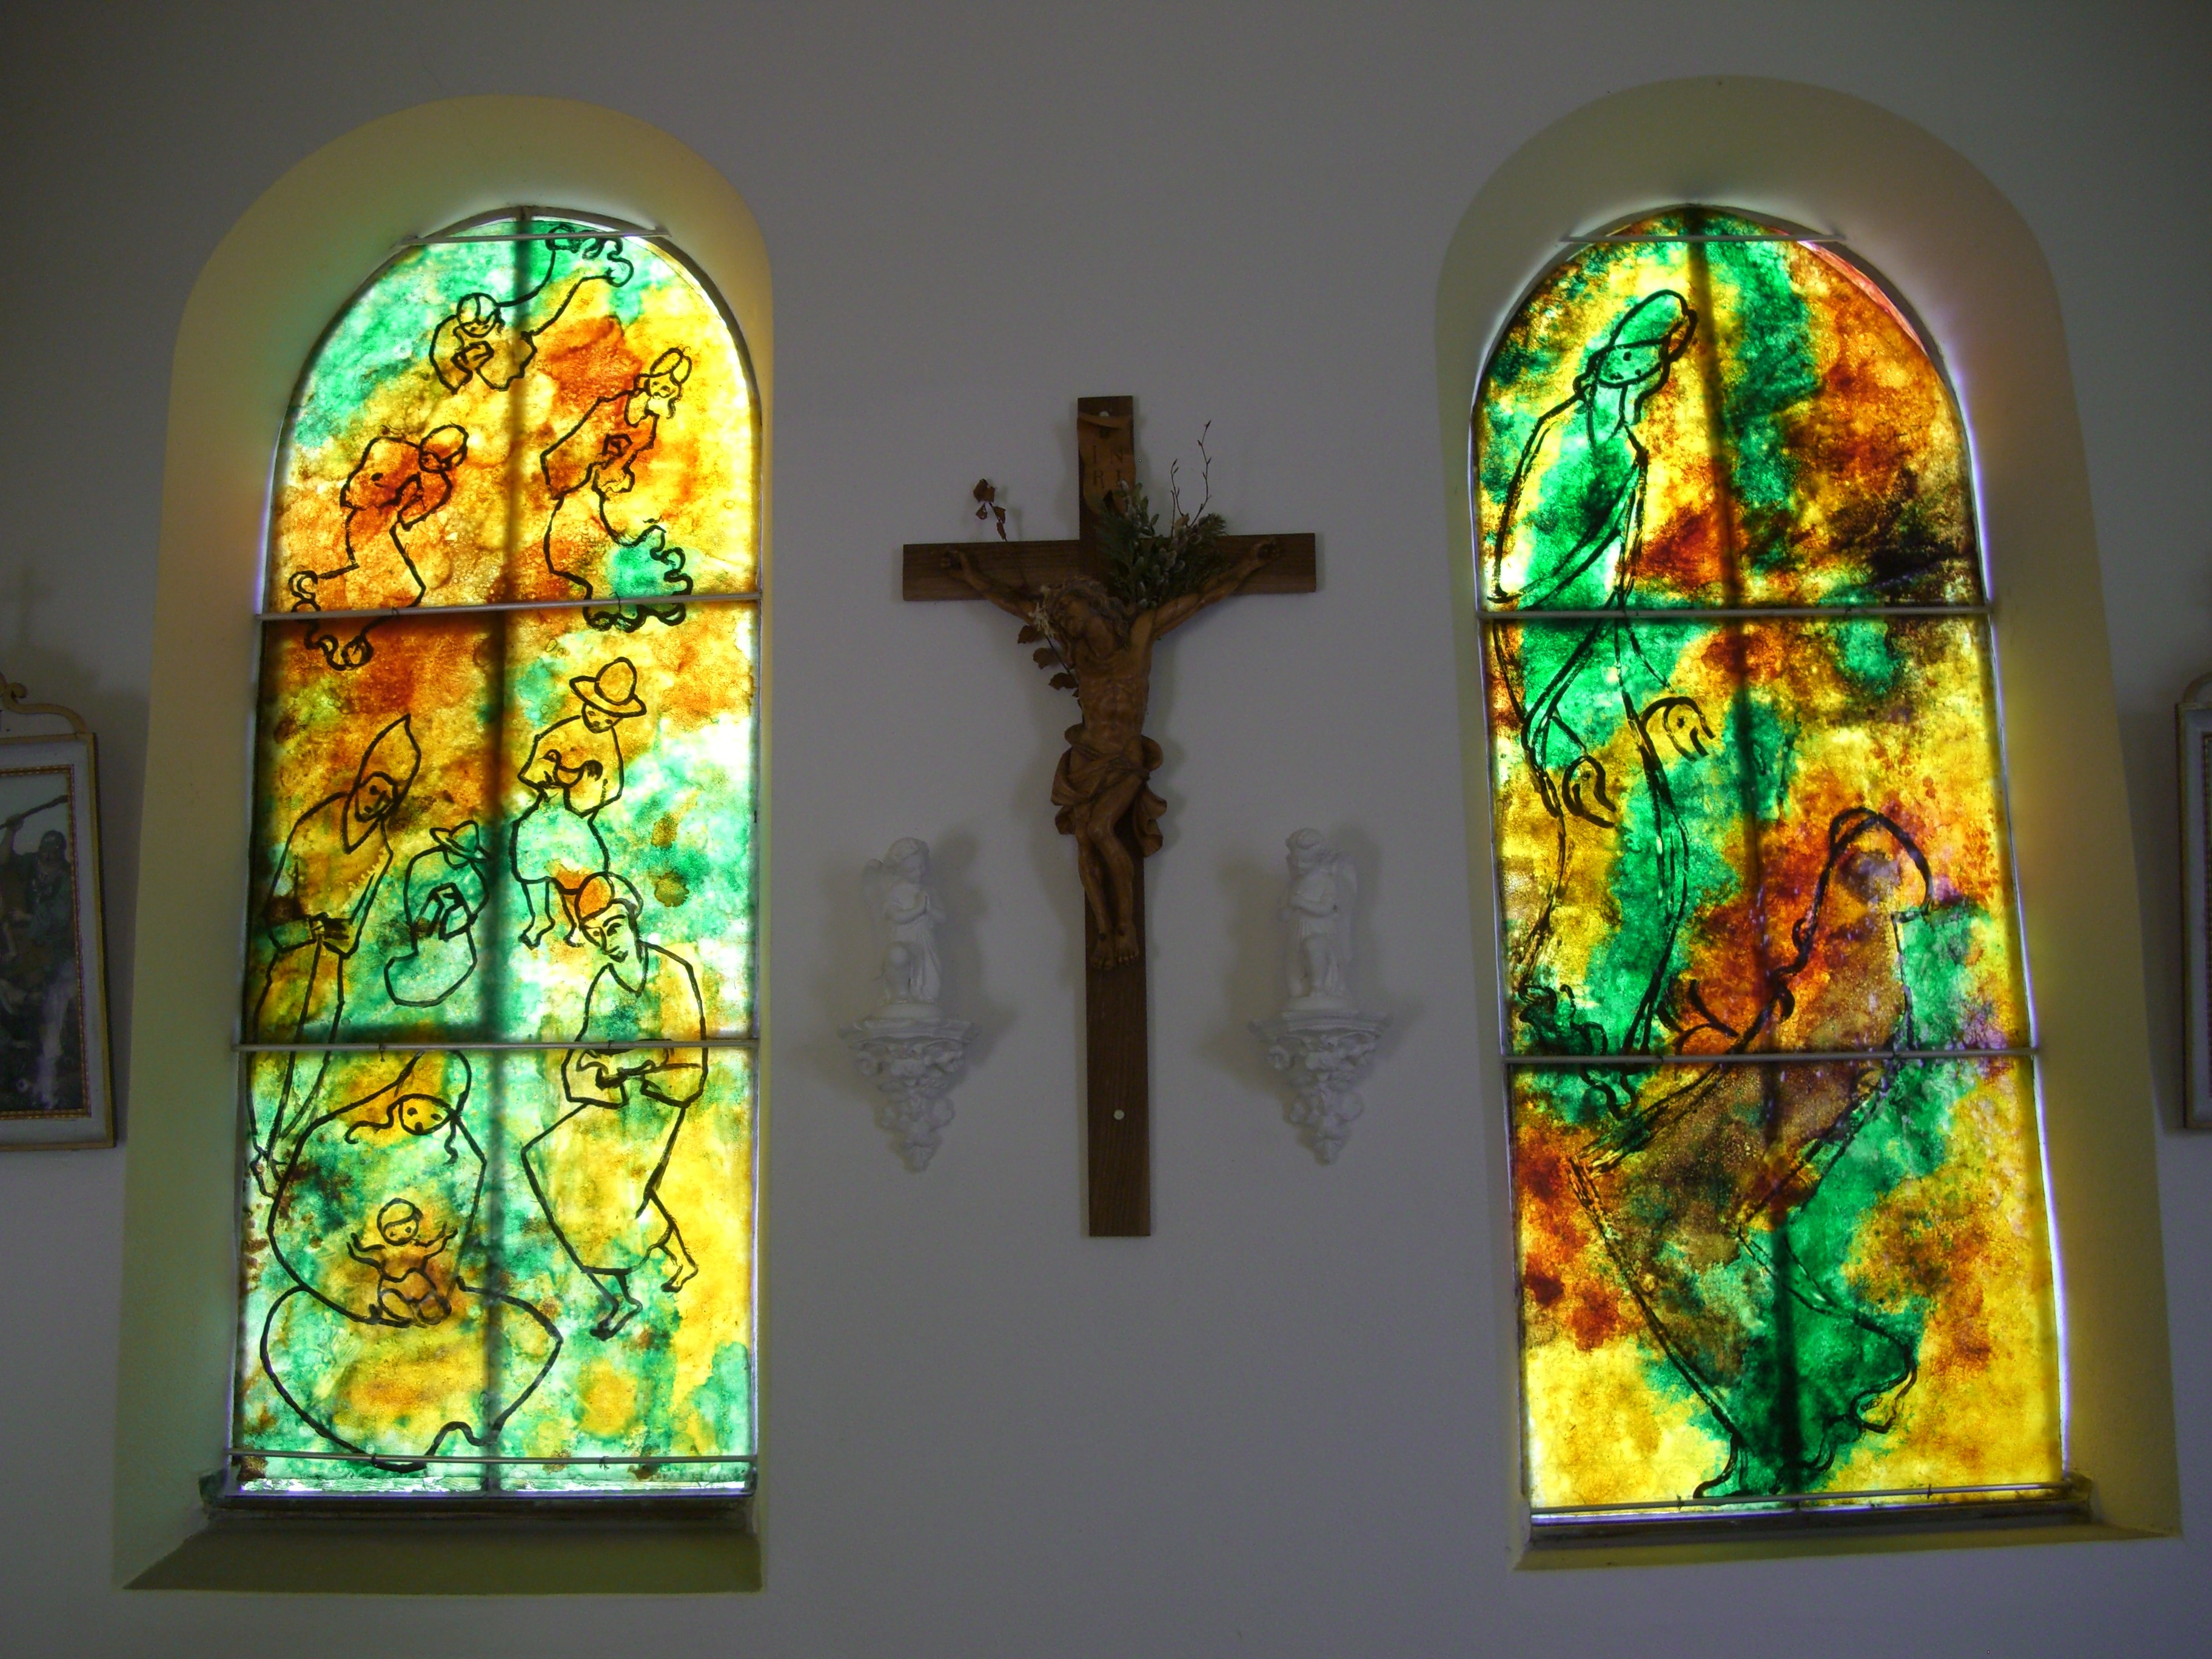
window, glass, color, lighting, material, stained glass, art, modern art, glass window, oy mittelberg, allgau, artist bernard chardon, chapel in kressen